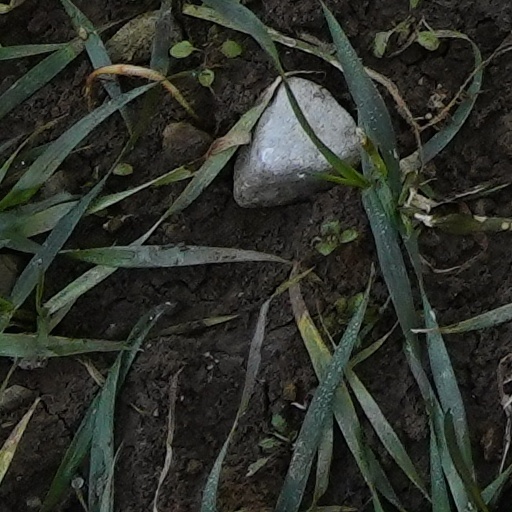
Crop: wheat